Togogwa (exclosure)

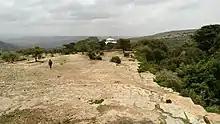
The exclosure is adjacent to Togogwa's Church forest, an important source of seeds that are further dispersed by birds

Setting aside such areas fits with the long-term vision of the communities were "hiza’iti" lands are set aside for use by the future generations. It has also direct benefits for the community: